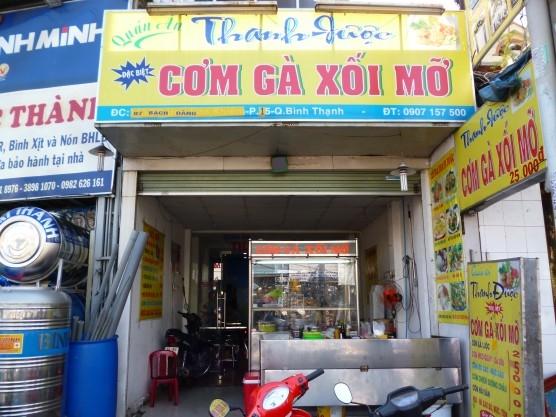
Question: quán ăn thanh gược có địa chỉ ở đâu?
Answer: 117 bạch đằng, phường 15, quận bình thạnh